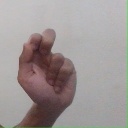
अक्षर: ढ